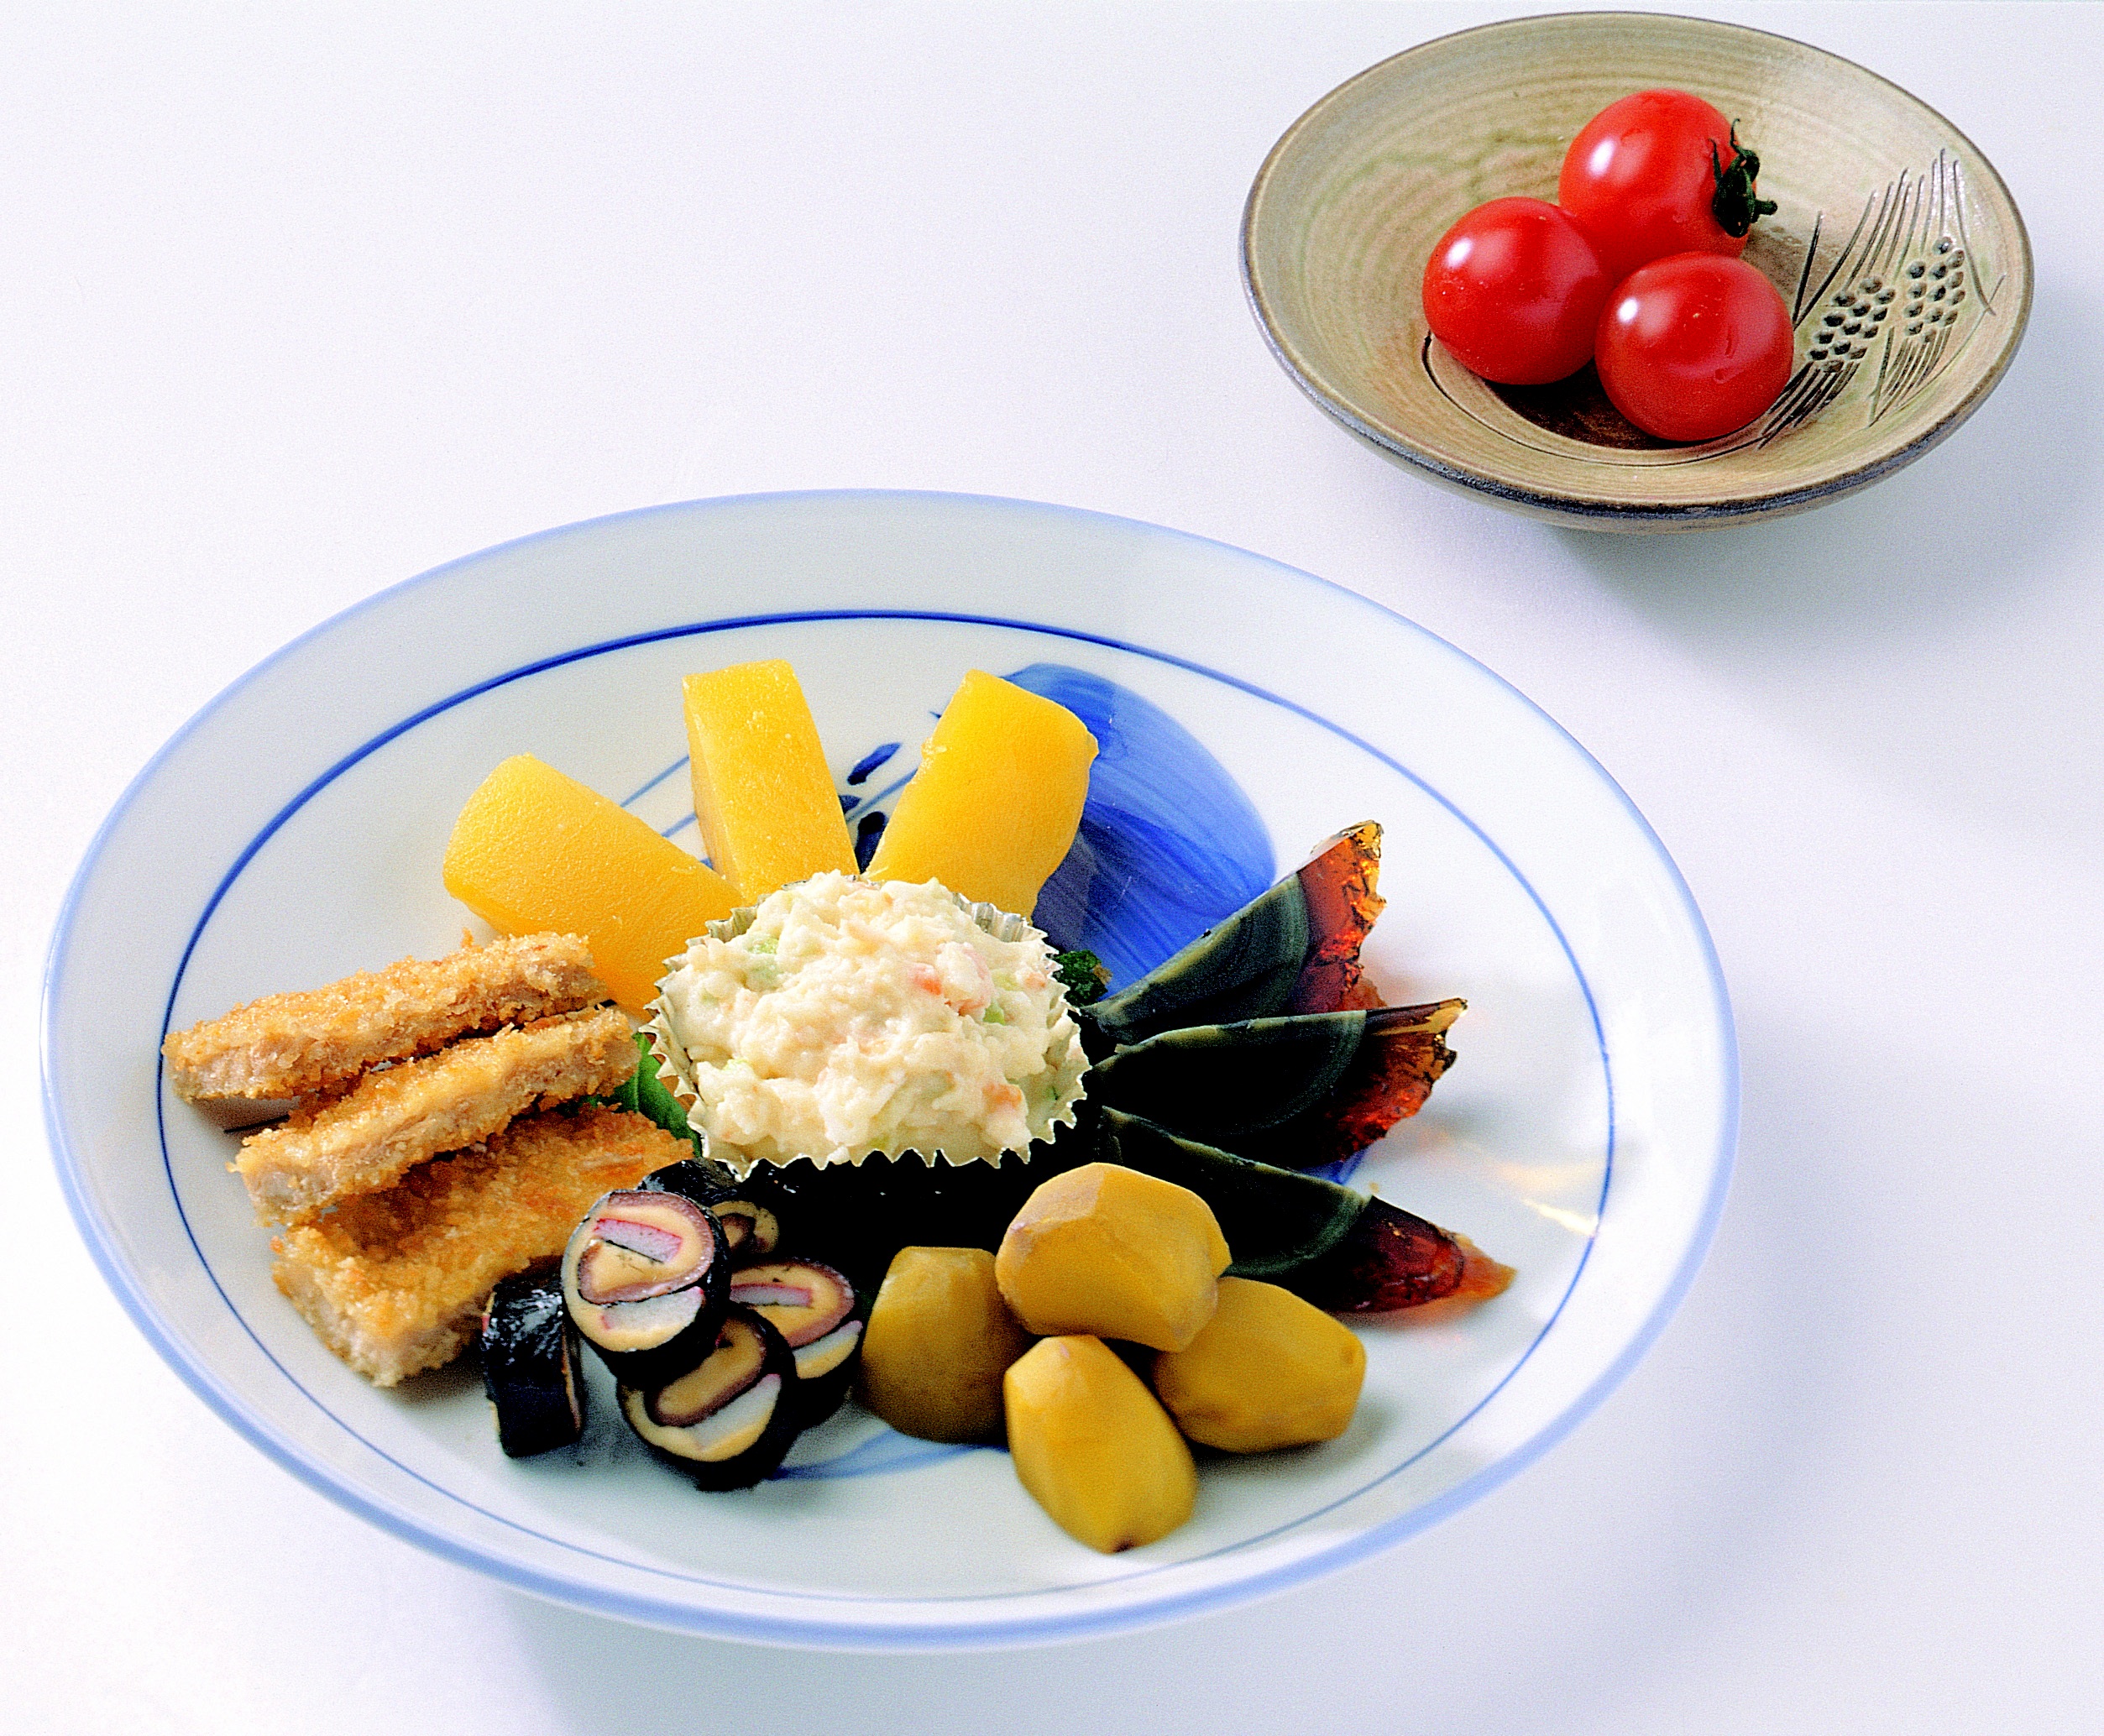
plant, fruit, dish, meal, food, cooking, produce, breakfast, snack, cuisine, asian food, snacks, vegetarian food, crispy, flowering plant, wine side dishes, land plant